Minnesota Golden Gophers football

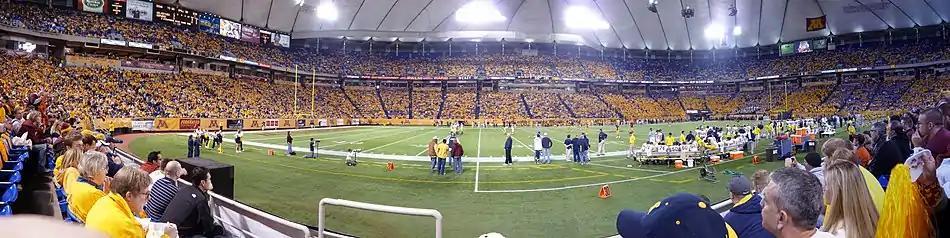
The 91st battle for the Little Brown Jug between the Minnesota Golden Gophers and Michigan Wolverines in the Metrodome

Minnesota has been selected nine times as national champions from NCAA-designated major selectors, including four (1936, 1940, 1941, and 1960) from the major wire-service: AP Poll and/or Coaches' Poll. Minnesota claims seven (1904, 1934, 1935, 1936, 1940, 1941, and 1960) of these championships.